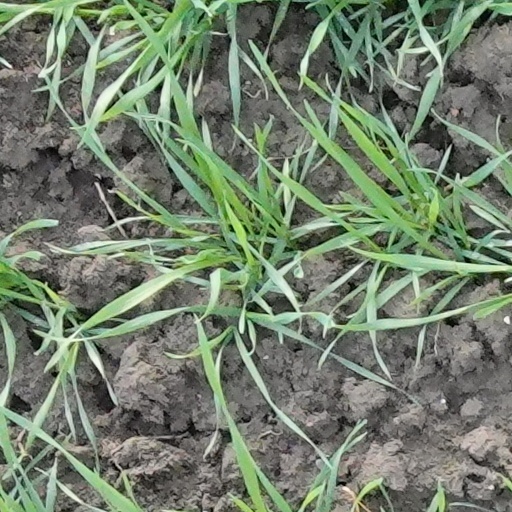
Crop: wheat